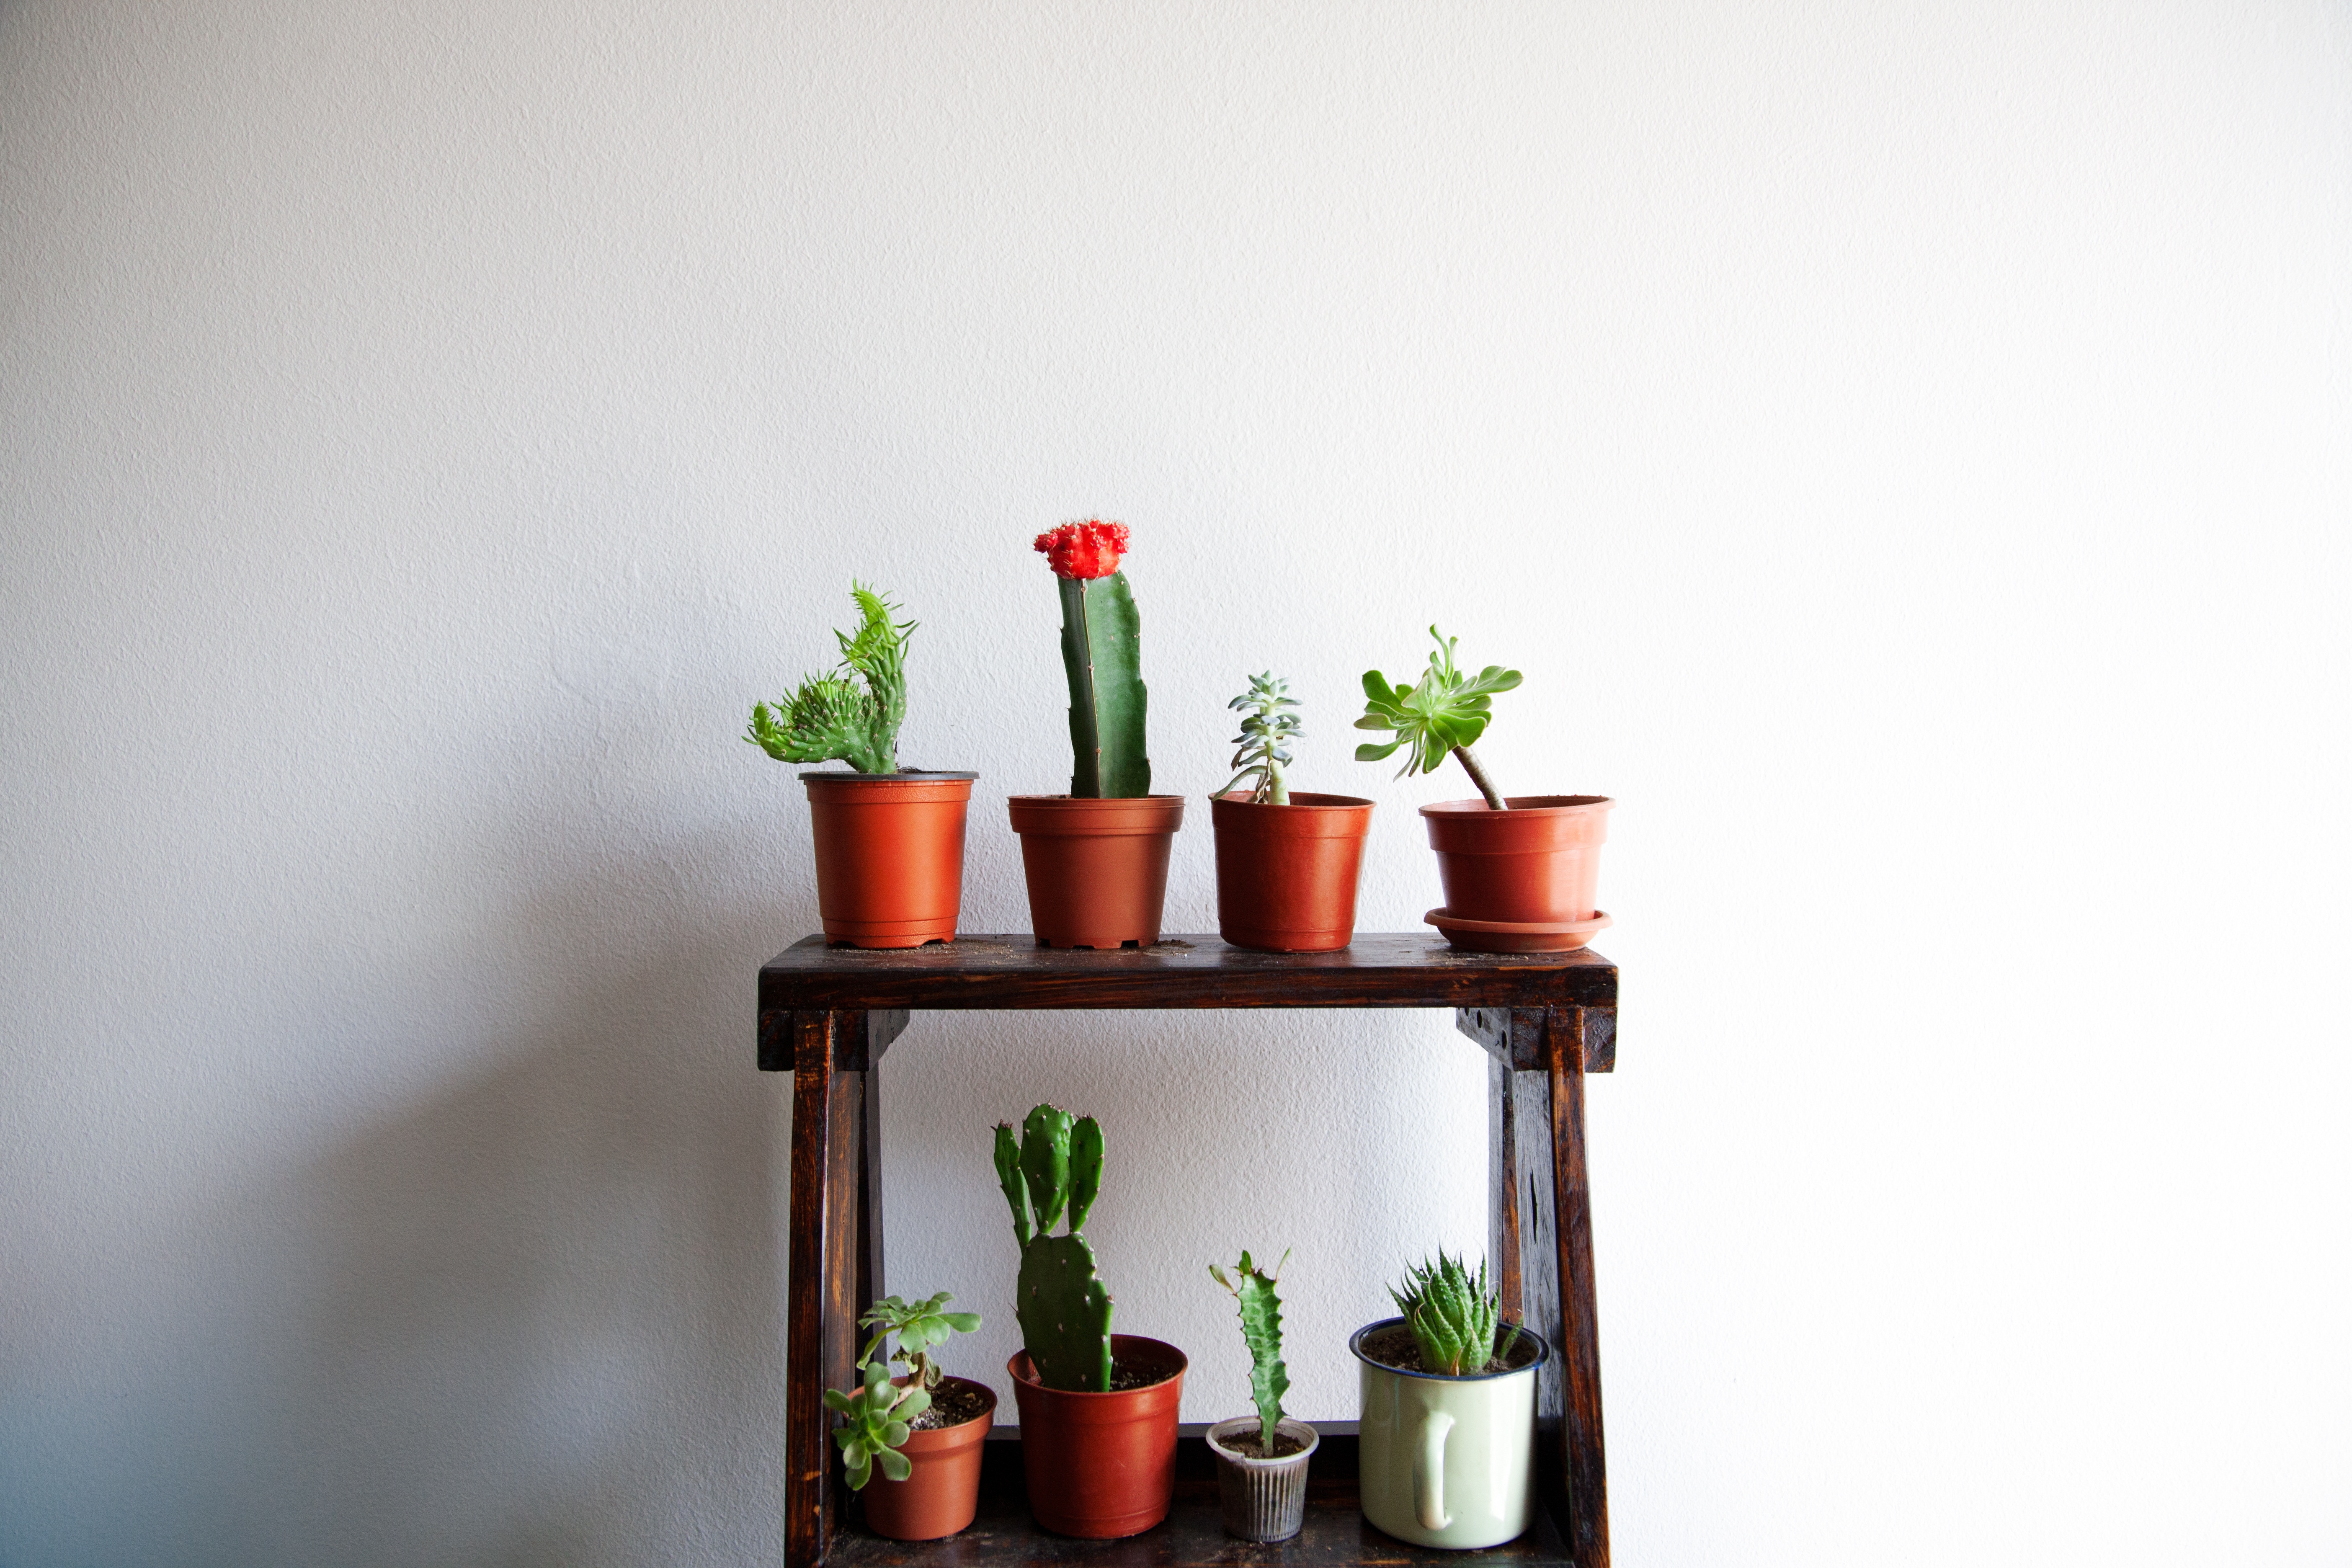
table, cactus, flower, green, red, indoor, shelf, succulent, furniture, lighting, decor, flora, wine bottle, product, flowerpot, floristry